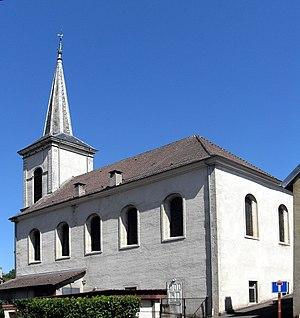
Le temple protestant d'Hérimoncourt
Hérimoncourt est une commune française située dans le département du Doubs, en région Bourgogne-Franche-Comté.